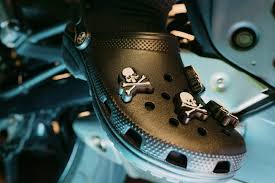
Label: Clog